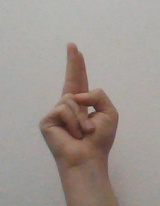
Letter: taa